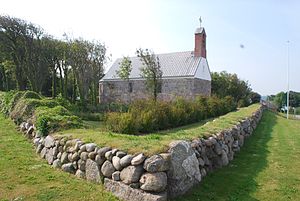
Vester Vandet Kirke
Vester Vandet Kirke
Vester Vandet Kirke i Vester Vandet Sogn Thy menes første gang opført i 1100-tallet er en romansk langhusbygning med apsis af granitkvadre.